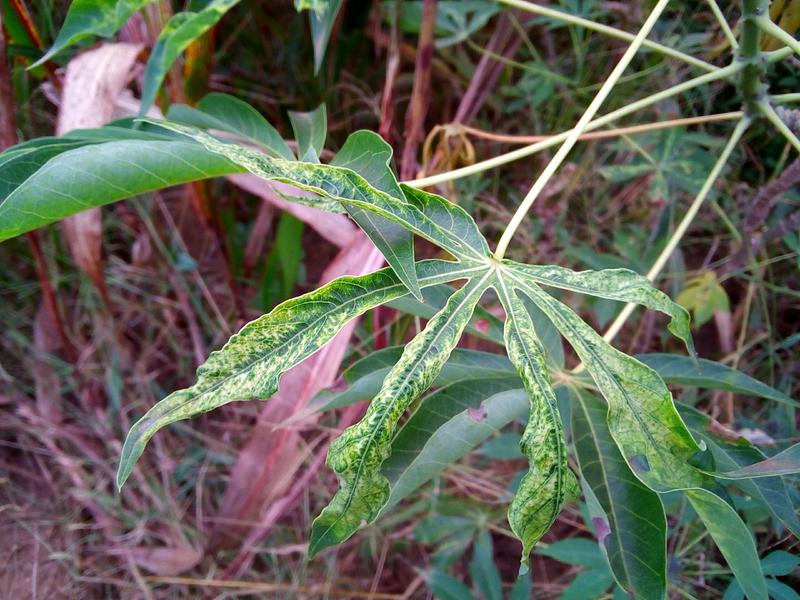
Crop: cassava
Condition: mosaic_disease